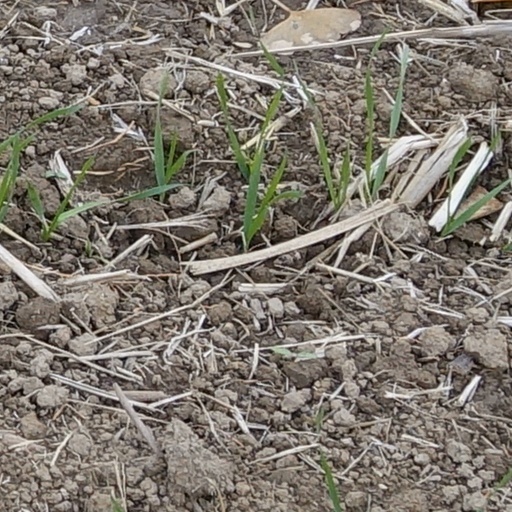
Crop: wheat